Paddock Arcade

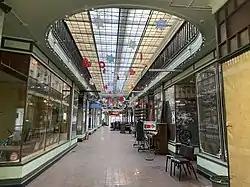
Paddock Arcade

The Paddock Arcade is a 19th-century shopping mall located in Watertown, New York. Built in 1850, it is the second oldest covered shopping mall in the United States. Since it has seen uninterrupted use after opening in 1850, it carries the distinction of being the country's oldest, continuously operating enclosed shopping mall. The Paddock Arcade was listed on the National Register of Historic Places in 1976.